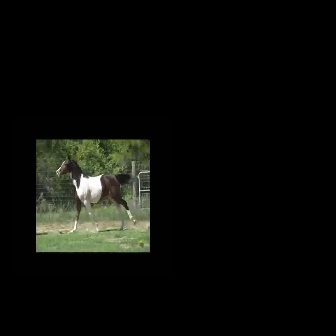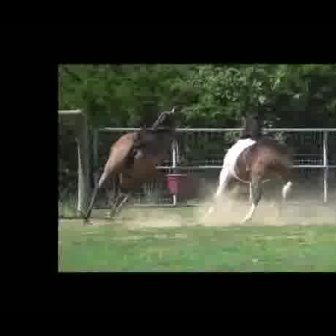
  Please identify the target specified by the bounding box [55,153,135,233] in the first image and locate it in the second image. Return the coordinates in [x_min,y_min,x_max,y_max] format.
Answer: [194,115,307,227]